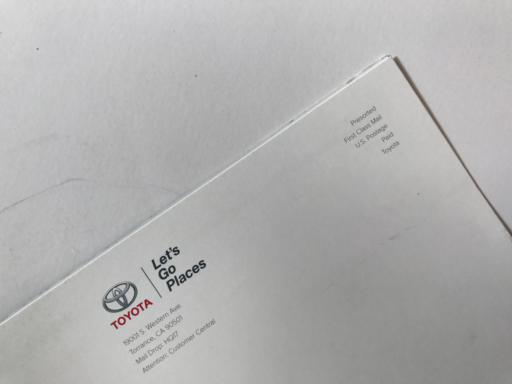
Waste category: paper